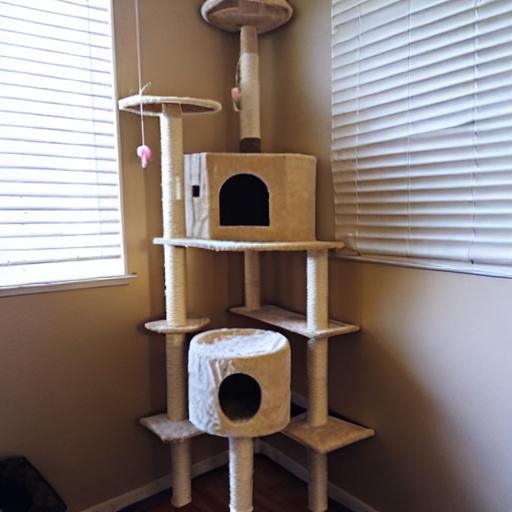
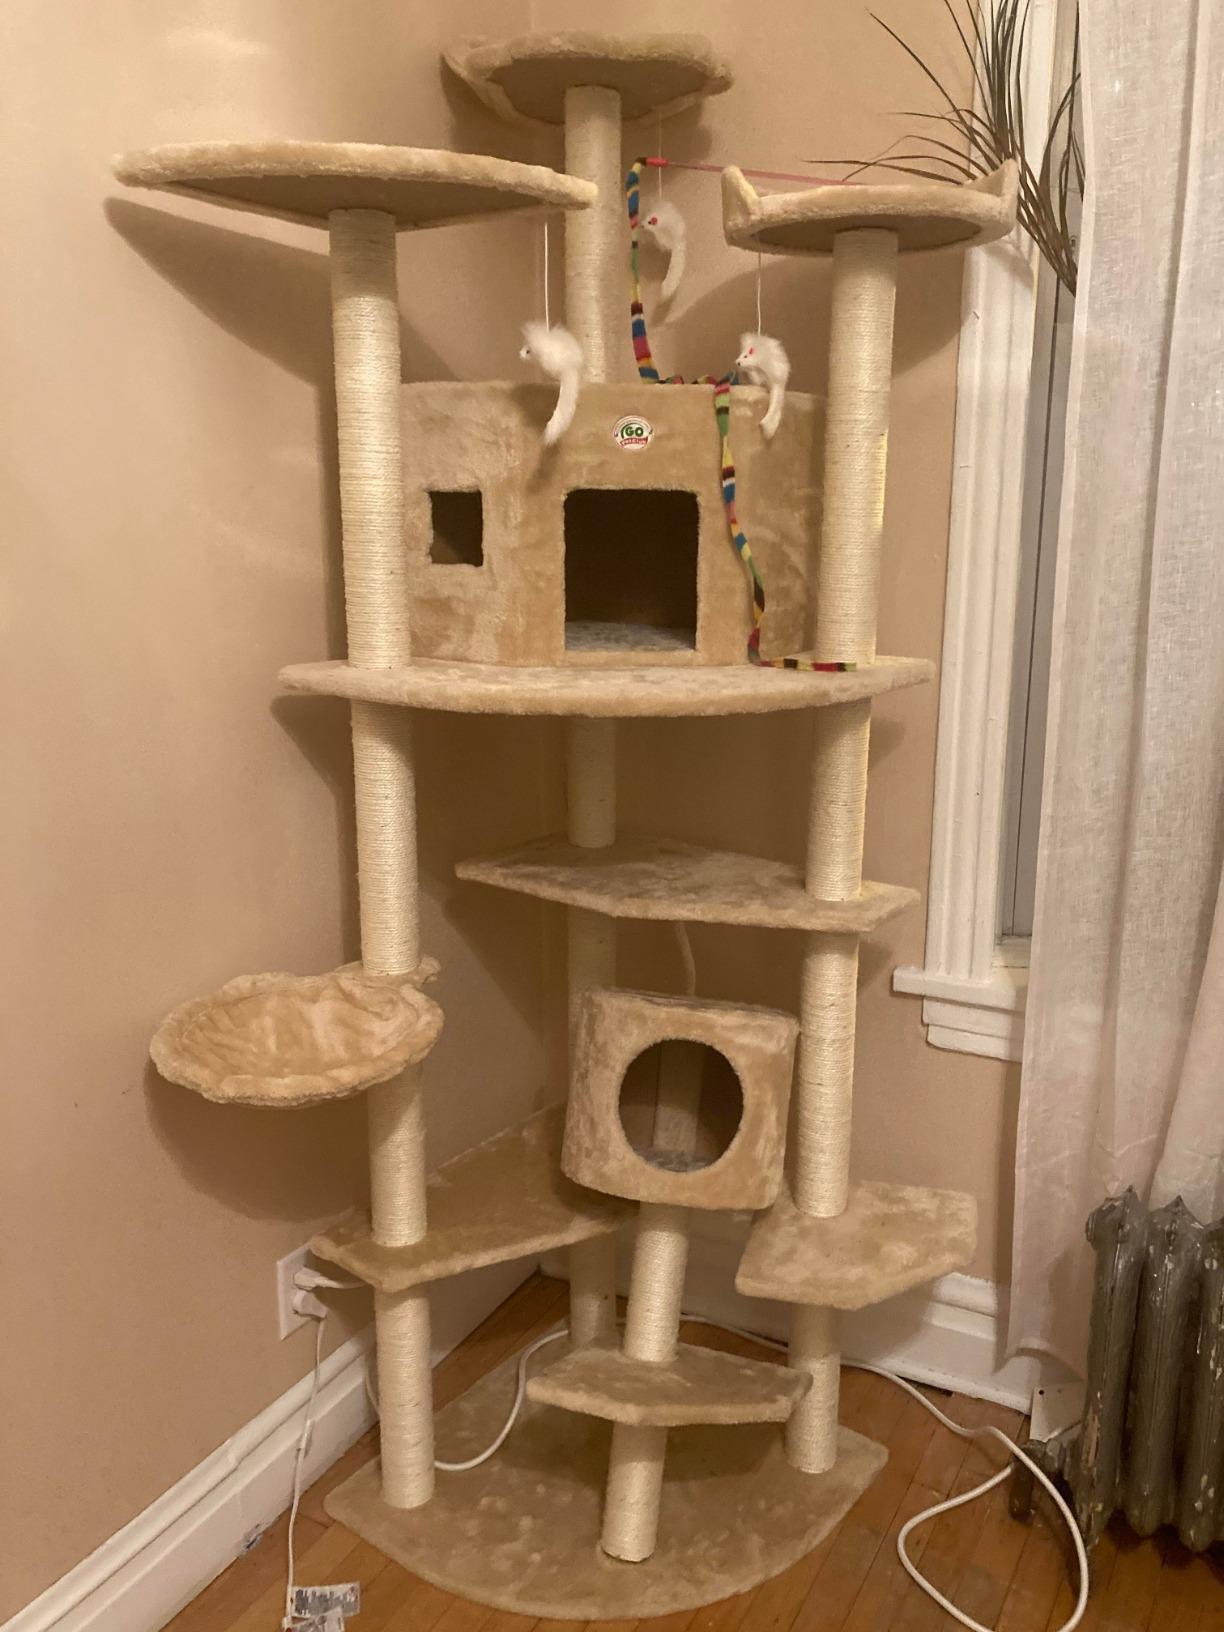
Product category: items_cat tree
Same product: no